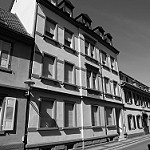
Scene: Outdoor